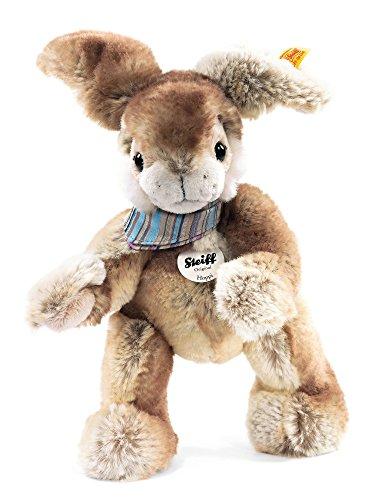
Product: Steiff Hoppi Dangling Rabbit, Beige/Brown
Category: Toys & Games | Stuffed Animals & Plush Toys | Stuffed Animals & Teddy Bears
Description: Sewn from the finest plush materials available.
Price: $43.05
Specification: ProductDimensions:10x6.5x6inches|ItemWeight:4.8ounces|ShippingWeight:5.6ounces(Viewshippingratesandpolicies)|DomesticShipping:ItemcanbeshippedwithinU.S.|InternationalShipping:ThisitemcanbeshippedtoselectcountriesoutsideoftheU.S.LearnMore|ASIN:B0071XNCGI|Itemmodelnumber:280344|Manufacturerrecommendedage:4-12years